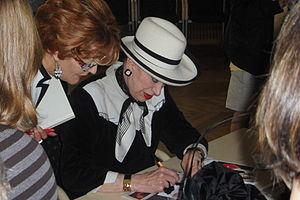
Séance de dédicace de Geneviève De Fontenay à Amiens en 2011
Geneviève Mulmann, dite Geneviève de Fontenay, née le 30 août 1932 à Longwy, est l'ancienne présidente du Comité Miss France et du Comité Miss Prestige National.